Milkovo, Kamchatka Krai

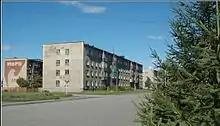

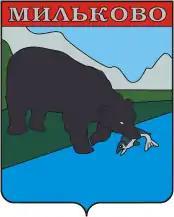
Coat of Arms of Milkovo

Milkovo is a rural locality (a "selo") and the administrative center of Milkovsky District, Kamchatka Krai, Russia. Population: